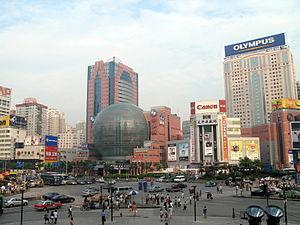
Xújiāhuì 徐家汇 est un quartier du district de Xuhui de Shanghai, la plus grande ville de République populaire de Chine. Zhang Chongren, qui fut à l'origine du personnage de Tchang dans les aventures de Tintin, est originaire de ce quartier, où se trouvait la mission des jésuites français et qui était à la limite de la concession française de Shanghai.